Balto-Slavic languages

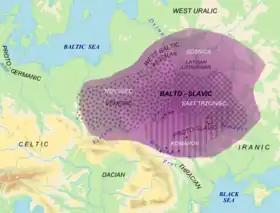
Area of Balto-Slavic dialect continuum ("purple"), with proposed material cultures correlating to speakers of Balto-Slavic in the Bronze Age ("white"); including archaic Slavic hydronyms ("red" dots).

The traditional division into two distinct sub-branches (i.e. Slavic and Baltic) is mostly upheld by scholars who accept Balto-Slavic as a genetic branch of Indo-European. There is a general consensus that the Baltic languages can be divided into East Baltic (Lithuanian, Latvian) and West Baltic (Old Prussian). The internal diversity of Baltic points at a much greater time-depth for the breakup of the Baltic languages in comparison to the Slavic languages.